History of the New York Jets

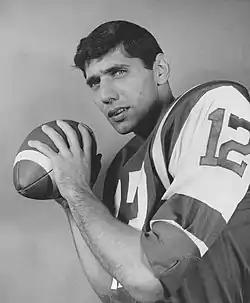
Namath in 1965.

Namath did not start the 1965 Orange Bowl game, as he was nursing an injured knee. He came off the bench in the second quarter with Alabama down by two touchdowns, and led his team to within a foot of victory, falling short in a run on the game's final play. Despite the loss, he was voted the game's Most Valuable Player. The following day, Namath officially signed with New York for an unprecedented contract worth $427,000 over three years. The total included bonuses yet to be earned as well as a convertible given to Namath as a signing bonus. The Jets had been aware that Namath had knee problems, but when team doctor Nicholas examined Namath in the restroom at a party held to celebrate his signing, he told the quarterback that had he known Namath's knees were that bad, he would have advised Werblin not to sign him. The Jets scheduled Namath for surgery amid considerable public interest; the media asked to photograph the operation, but were refused permission. The Jets hedged their bets by signing three other quarterbacks for a total of $400,000, including Notre Dame quarterback and Heisman Trophy winner John Huarte. There was an intense media spotlight on Namath, who became known for a playboy lifestyle; he was dubbed "Broadway Joe".